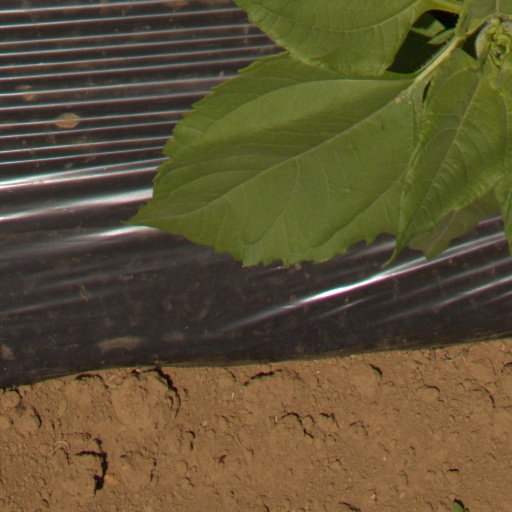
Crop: Jerusalem artichoke